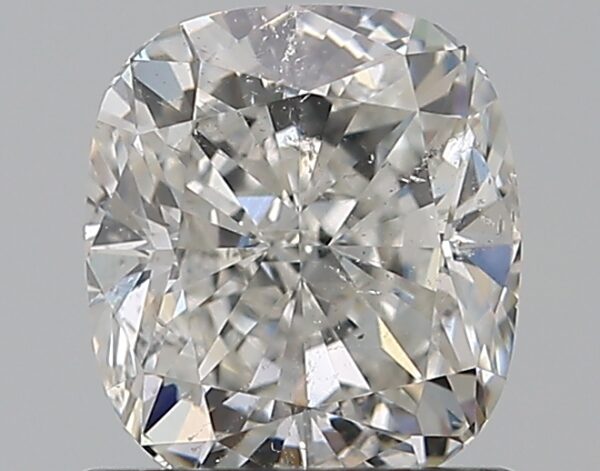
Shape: cushion
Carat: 1.01
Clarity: SI2
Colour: G
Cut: EX
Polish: EX
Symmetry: EX
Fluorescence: F
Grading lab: GIA
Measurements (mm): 6 x 5.39 x 3.73